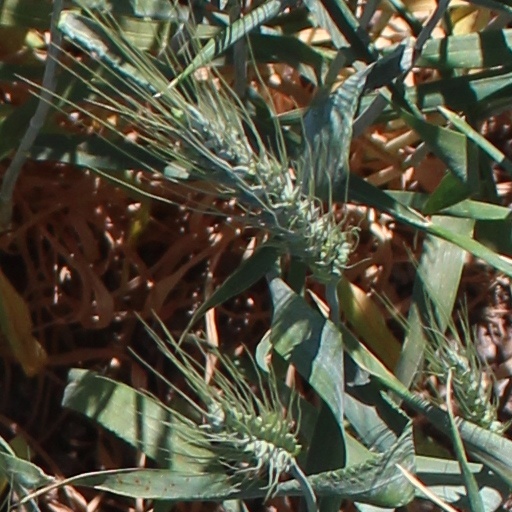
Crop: wheat